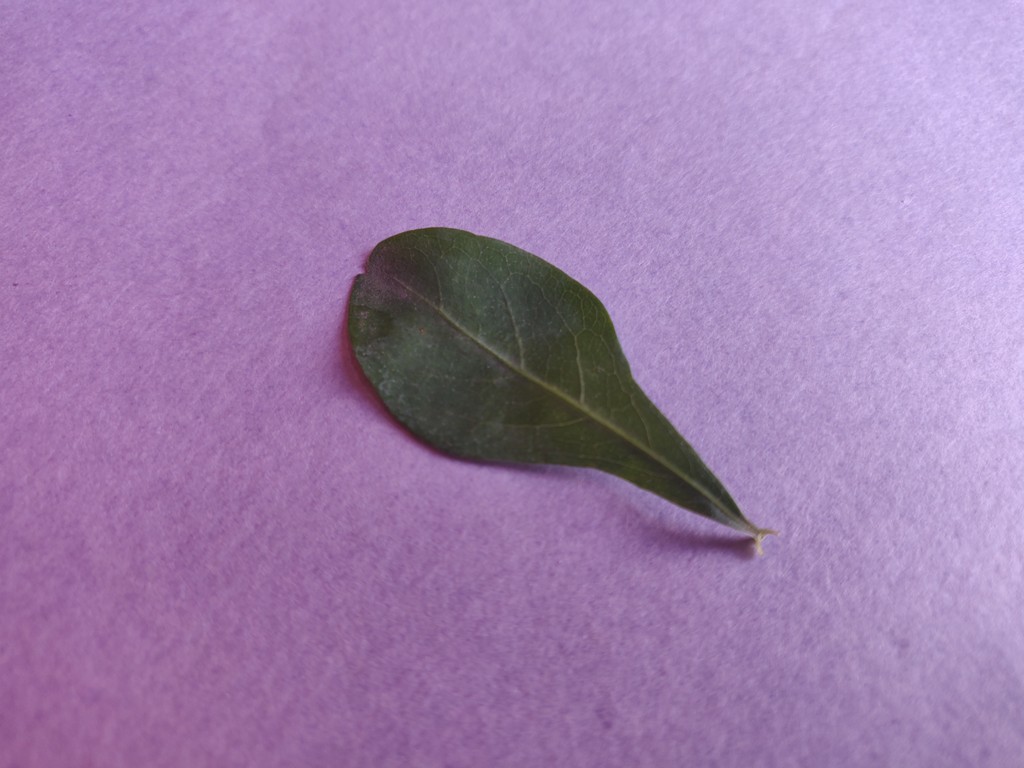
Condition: Healthy
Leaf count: single
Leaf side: front